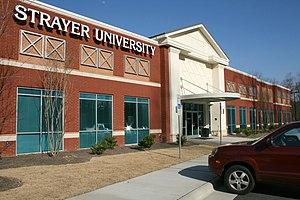
L'université Strayer est une université américaine dont le siège est situé à Herndon en Virginie.
Morrisville est une ville américaine située dans les comtés de Wake et de Durham, dans l’État de Caroline du Nord. En 2010, sa population était de 18 576 habitants.